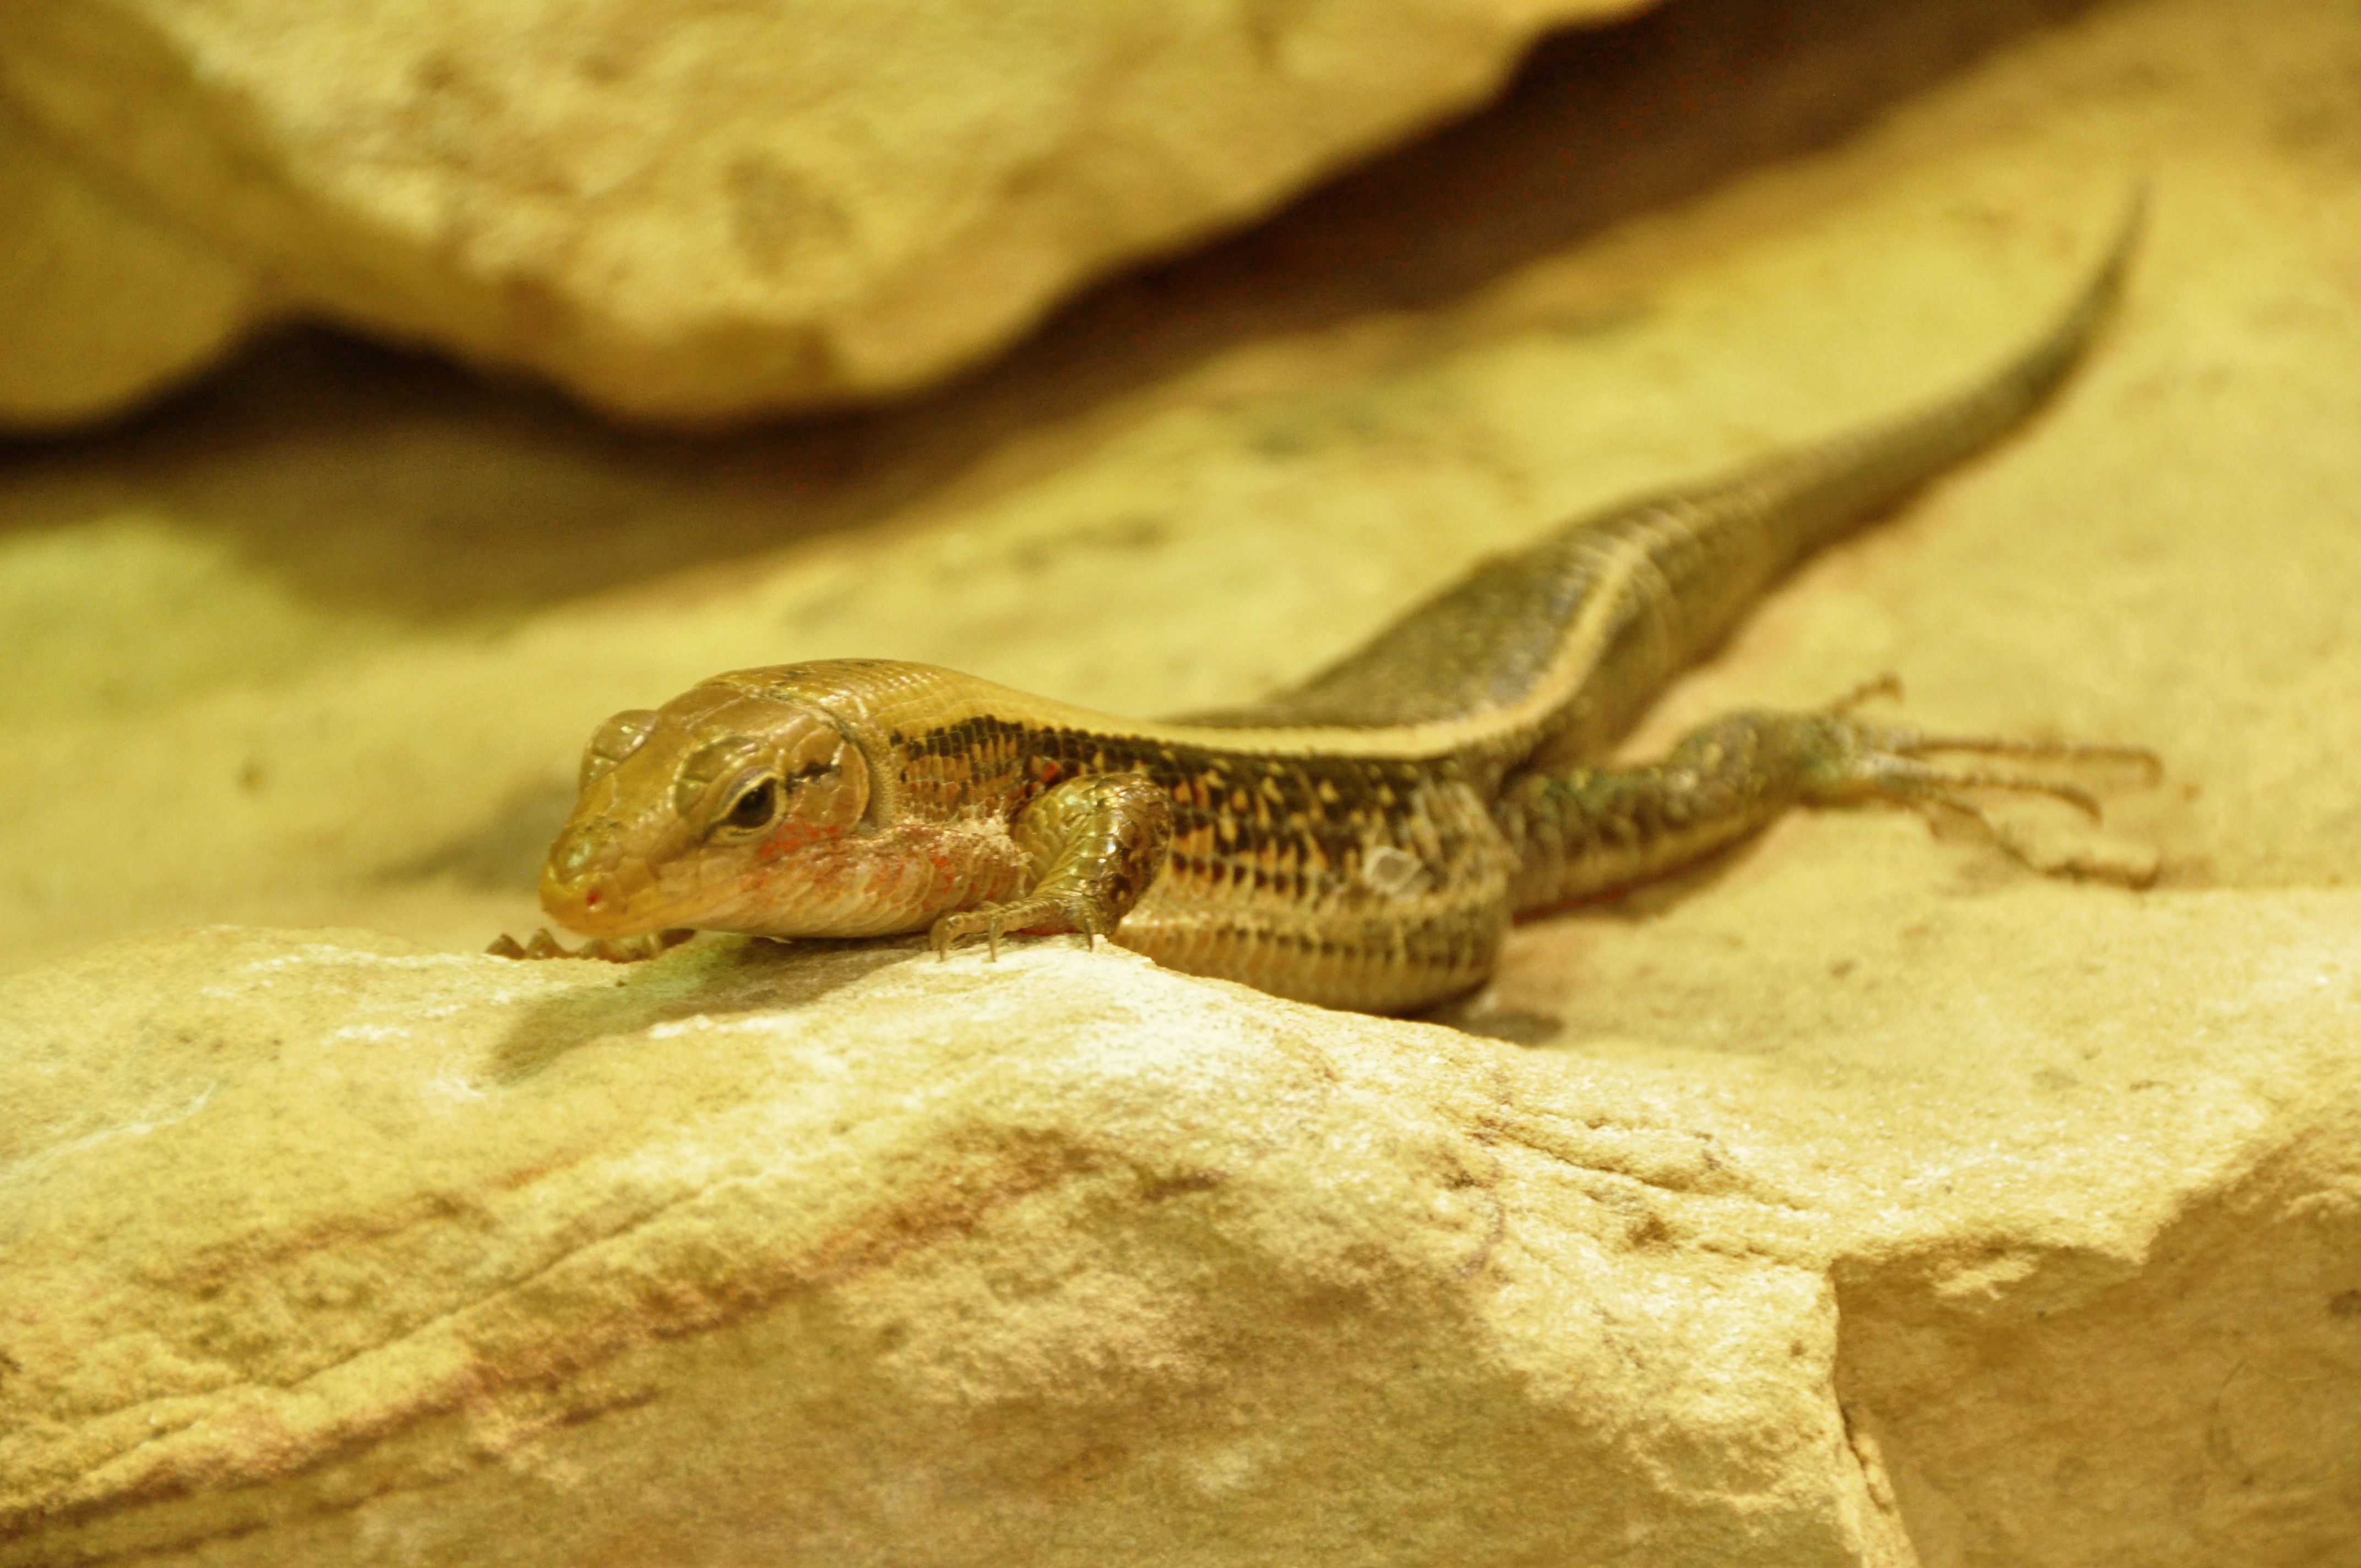
wildlife, reptile, fauna, lizard, gecko, close up, animals, vertebrate, creature, serpent, macro photography, agamidae, agama, scaled reptile